Sub-Saharan Africa

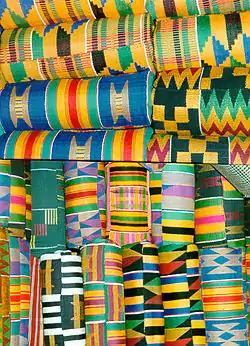

Southeast African cuisine, especially those of the Swahili people, reflects its Islamic, geographical Indian Ocean cultural links. Dishes include ugali, sukuma wiki, and halva. Spices such as curry, saffron, cloves, cinnamon, pomegranate juice, cardamon, ghee, and sage are used, especially among Muslims. Meat includes cattle, sheep, and goats, but is rarely eaten since meat is viewed as a luxury.